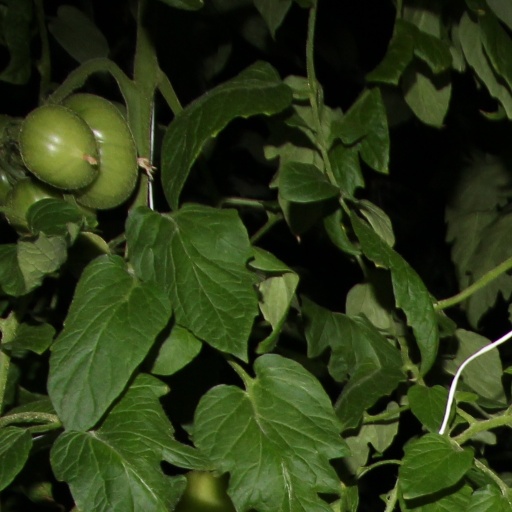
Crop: tomato